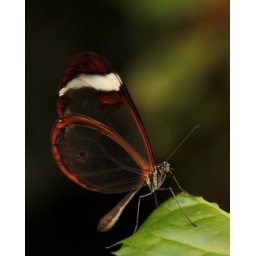
Stalking butterflies in the butterfly house in the zoo!Felt like I was back in Thailand...my lens misted up big time, poor thang